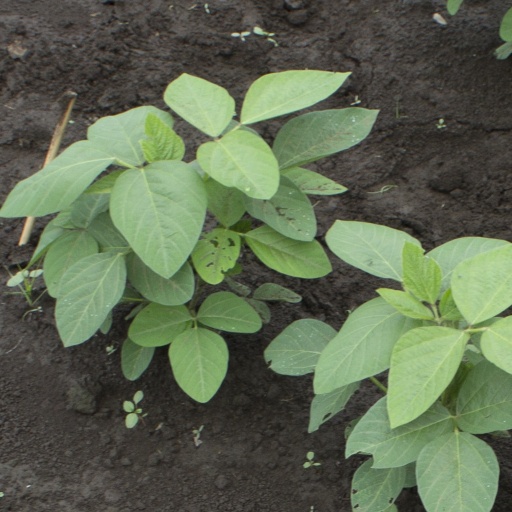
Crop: soybean